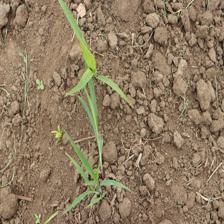
Label: Sorghum